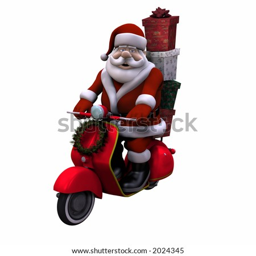
film character delivering gifts on a scooter .